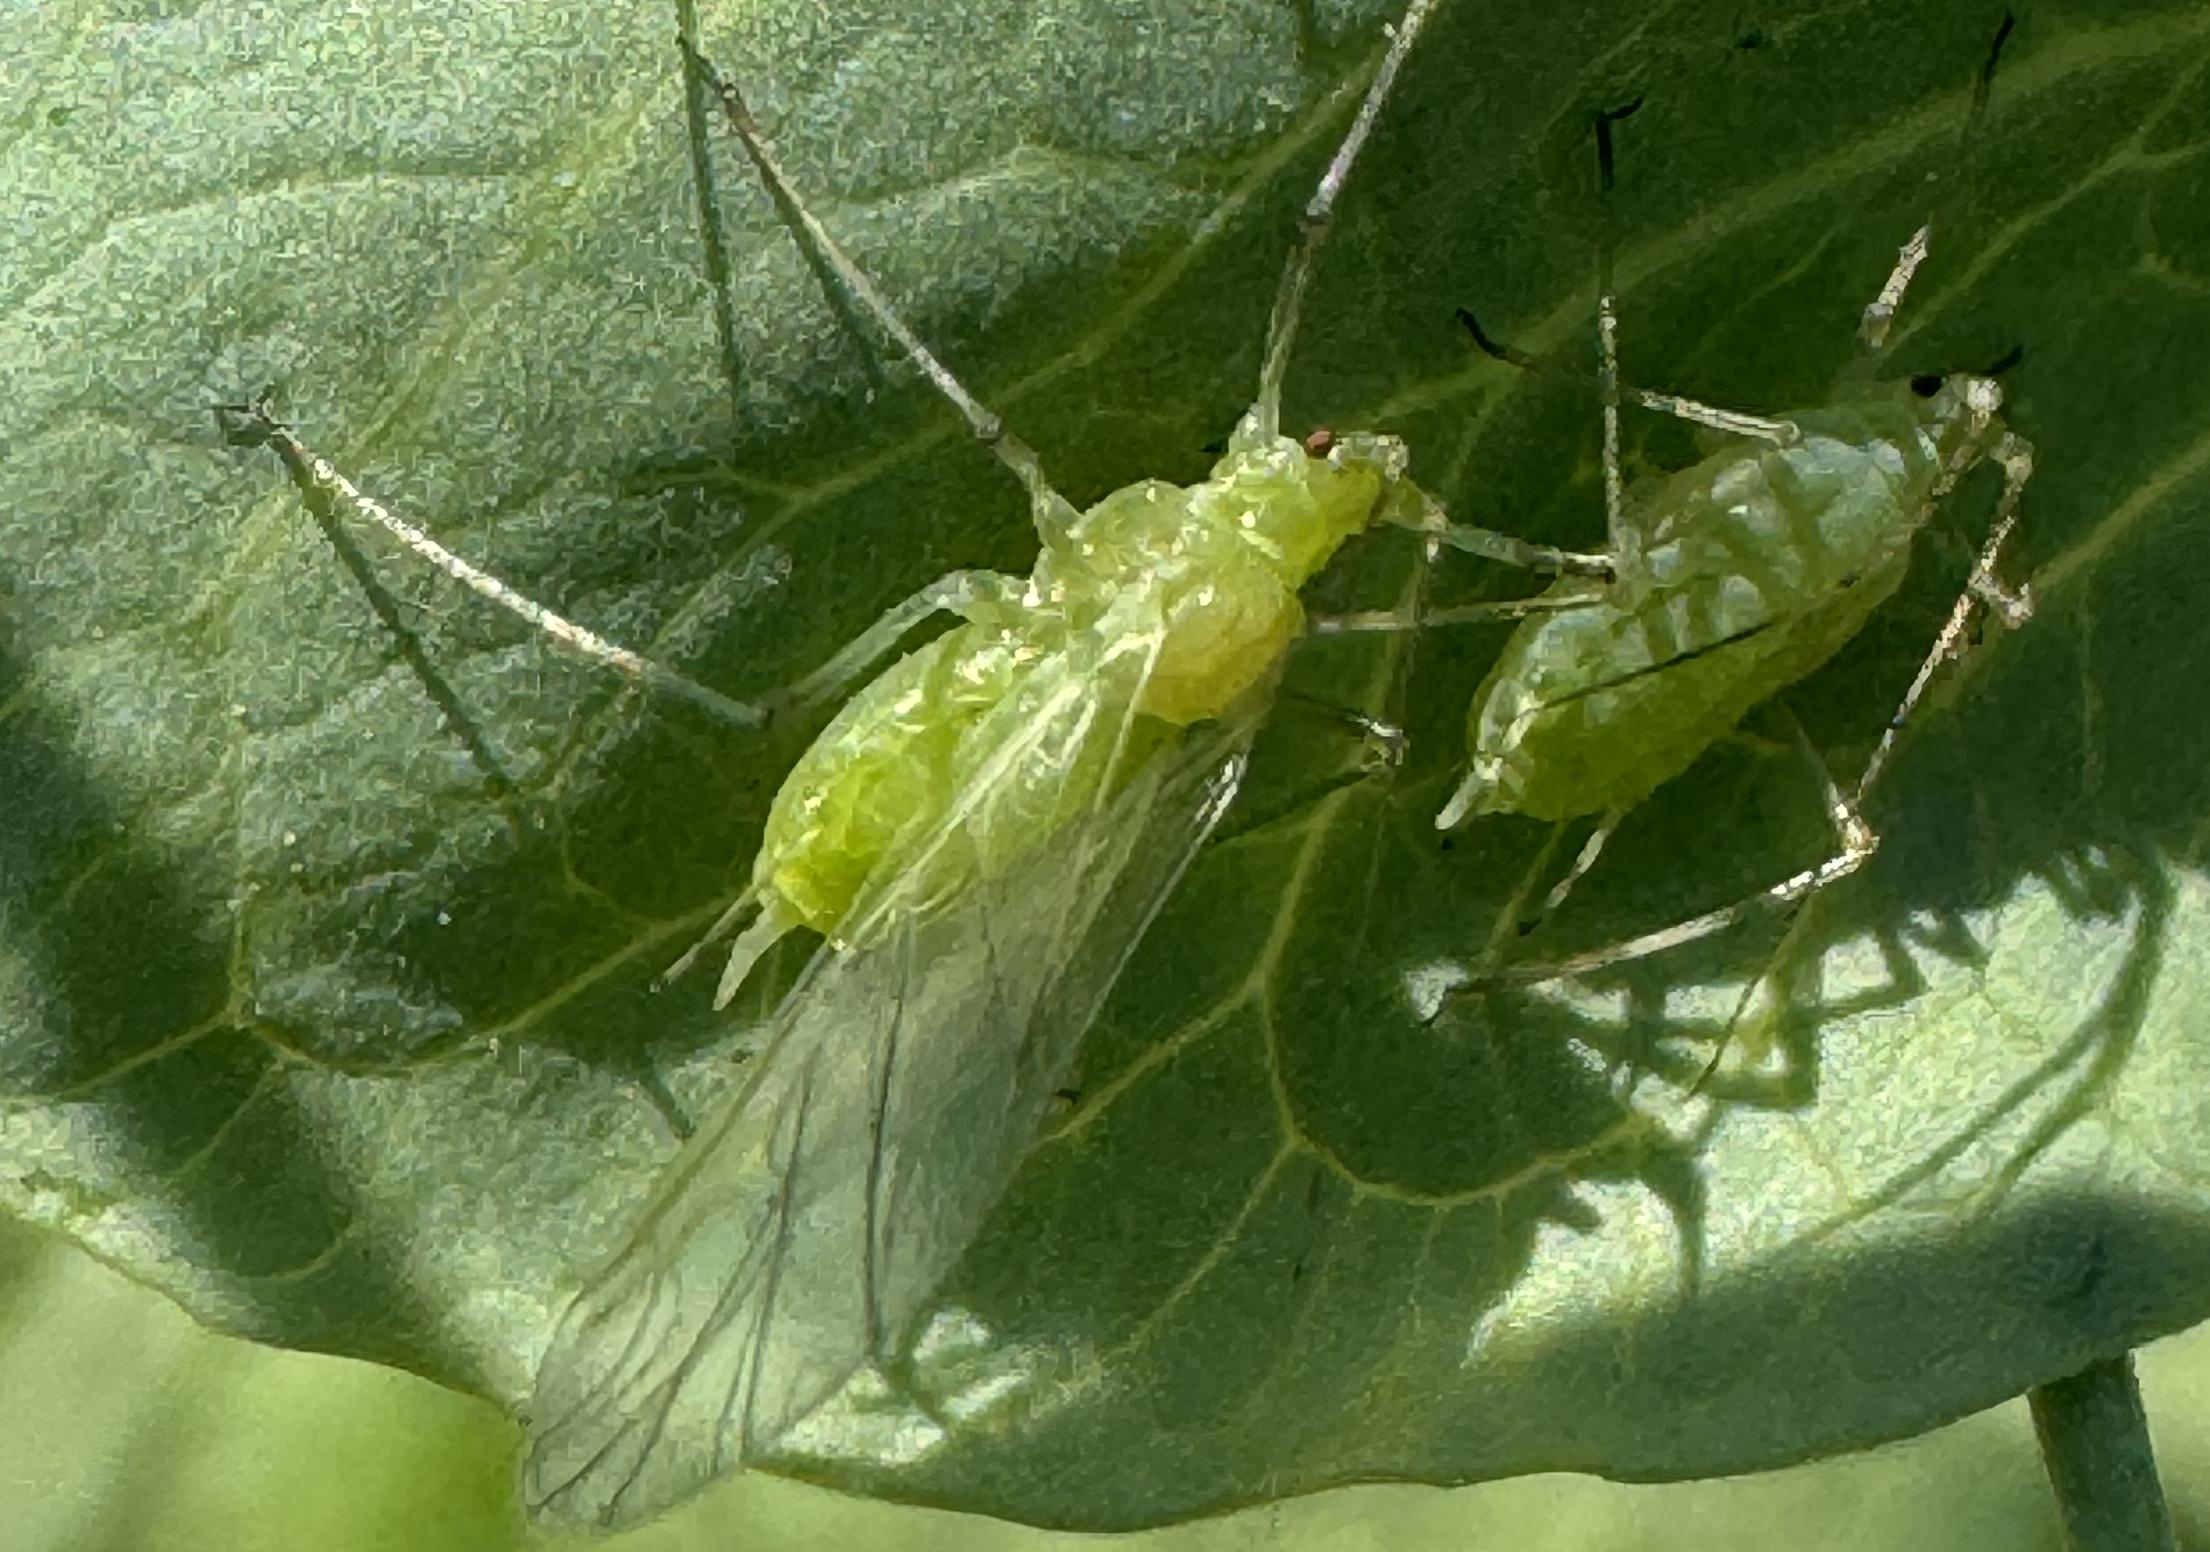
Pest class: pea_aphid